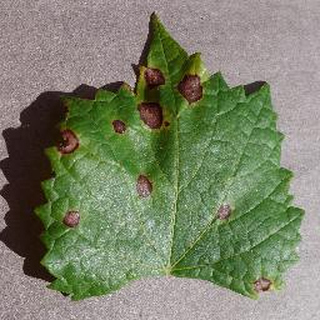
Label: grape_black_rot